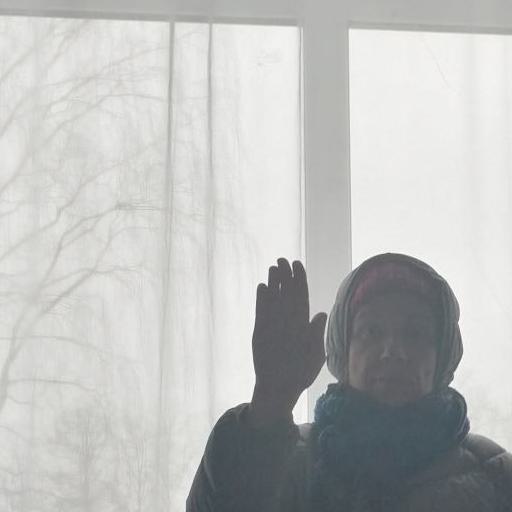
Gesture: stop